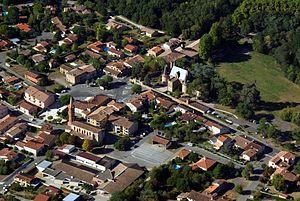
Vue aérienne de Brax, de son église et de son château.
Brax est une commune française située dans le département de la Haute-Garonne, en région Occitanie.
Le château de Brax est situé en France sur la commune de Brax, dans le département de la Haute-Garonne et la région Occitanie.